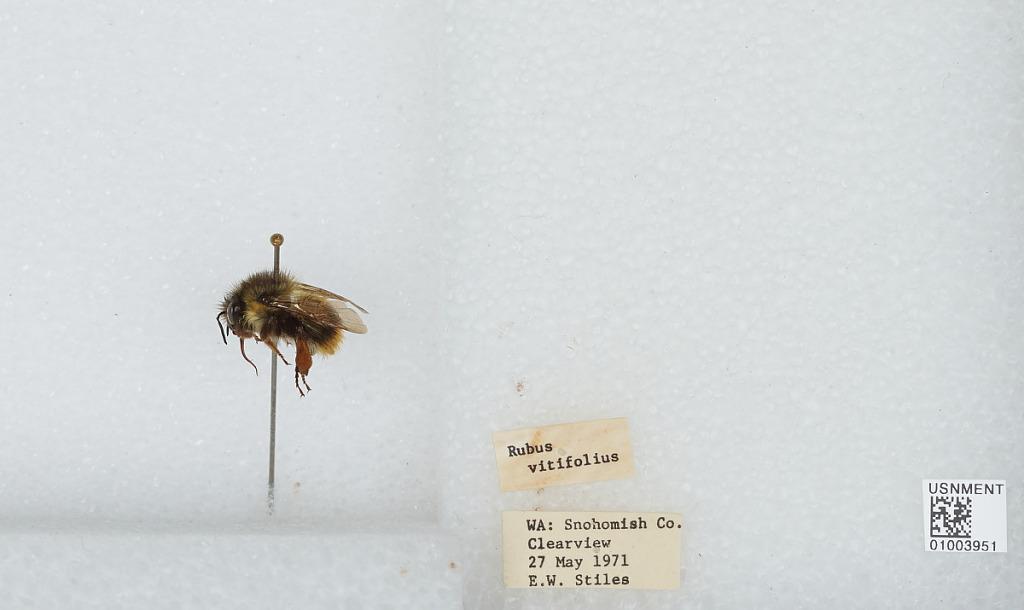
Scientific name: Bombus (Pyrobombus) mixtus Cresson
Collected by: E. Stiles
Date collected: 1971-5-27
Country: United States
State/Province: Washington
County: Snohomish
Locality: Clearview
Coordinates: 47.8292, -122.145